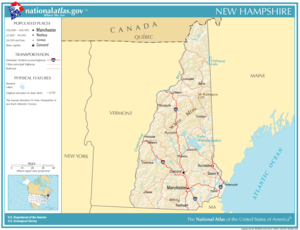
Le New Hampshire est un État des États-Unis situé dans la région de la Nouvelle-Angleterre, au nord-est du pays. Il est bordé à l'ouest par le Vermont, au nord par le Québec, à l'est par le Maine et l'océan Atlantique et au sud par le Massachusetts. Le nom « New Hampshire » provient de celui du comté du Hampshire, dans le Sud de l'Angleterre. Parmi les États américains, le New Hampshire se classe 44ᵉ pour ce qui est de la superficie de terres, 46ᵉ pour la superficie totale et 42ᵉ pour la population. Le fleuve Connecticut sert de frontière entre le New Hampshire et le Vermont. En 2019, sa population s'élève à 1 359 711 habitants.